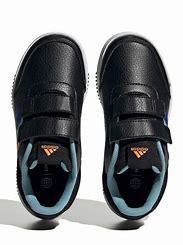
Brand: Adidas
Model: Tensaur Sport Training Hook And Loop